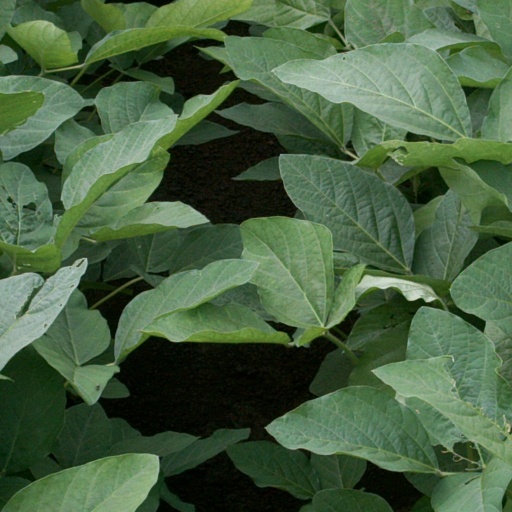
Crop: soybean